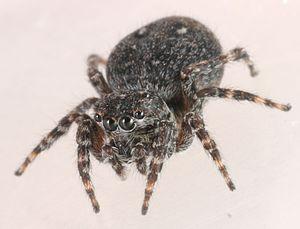
Attulus terebratus est une espèce d'araignées aranéomorphes de la famille des Salticidae.